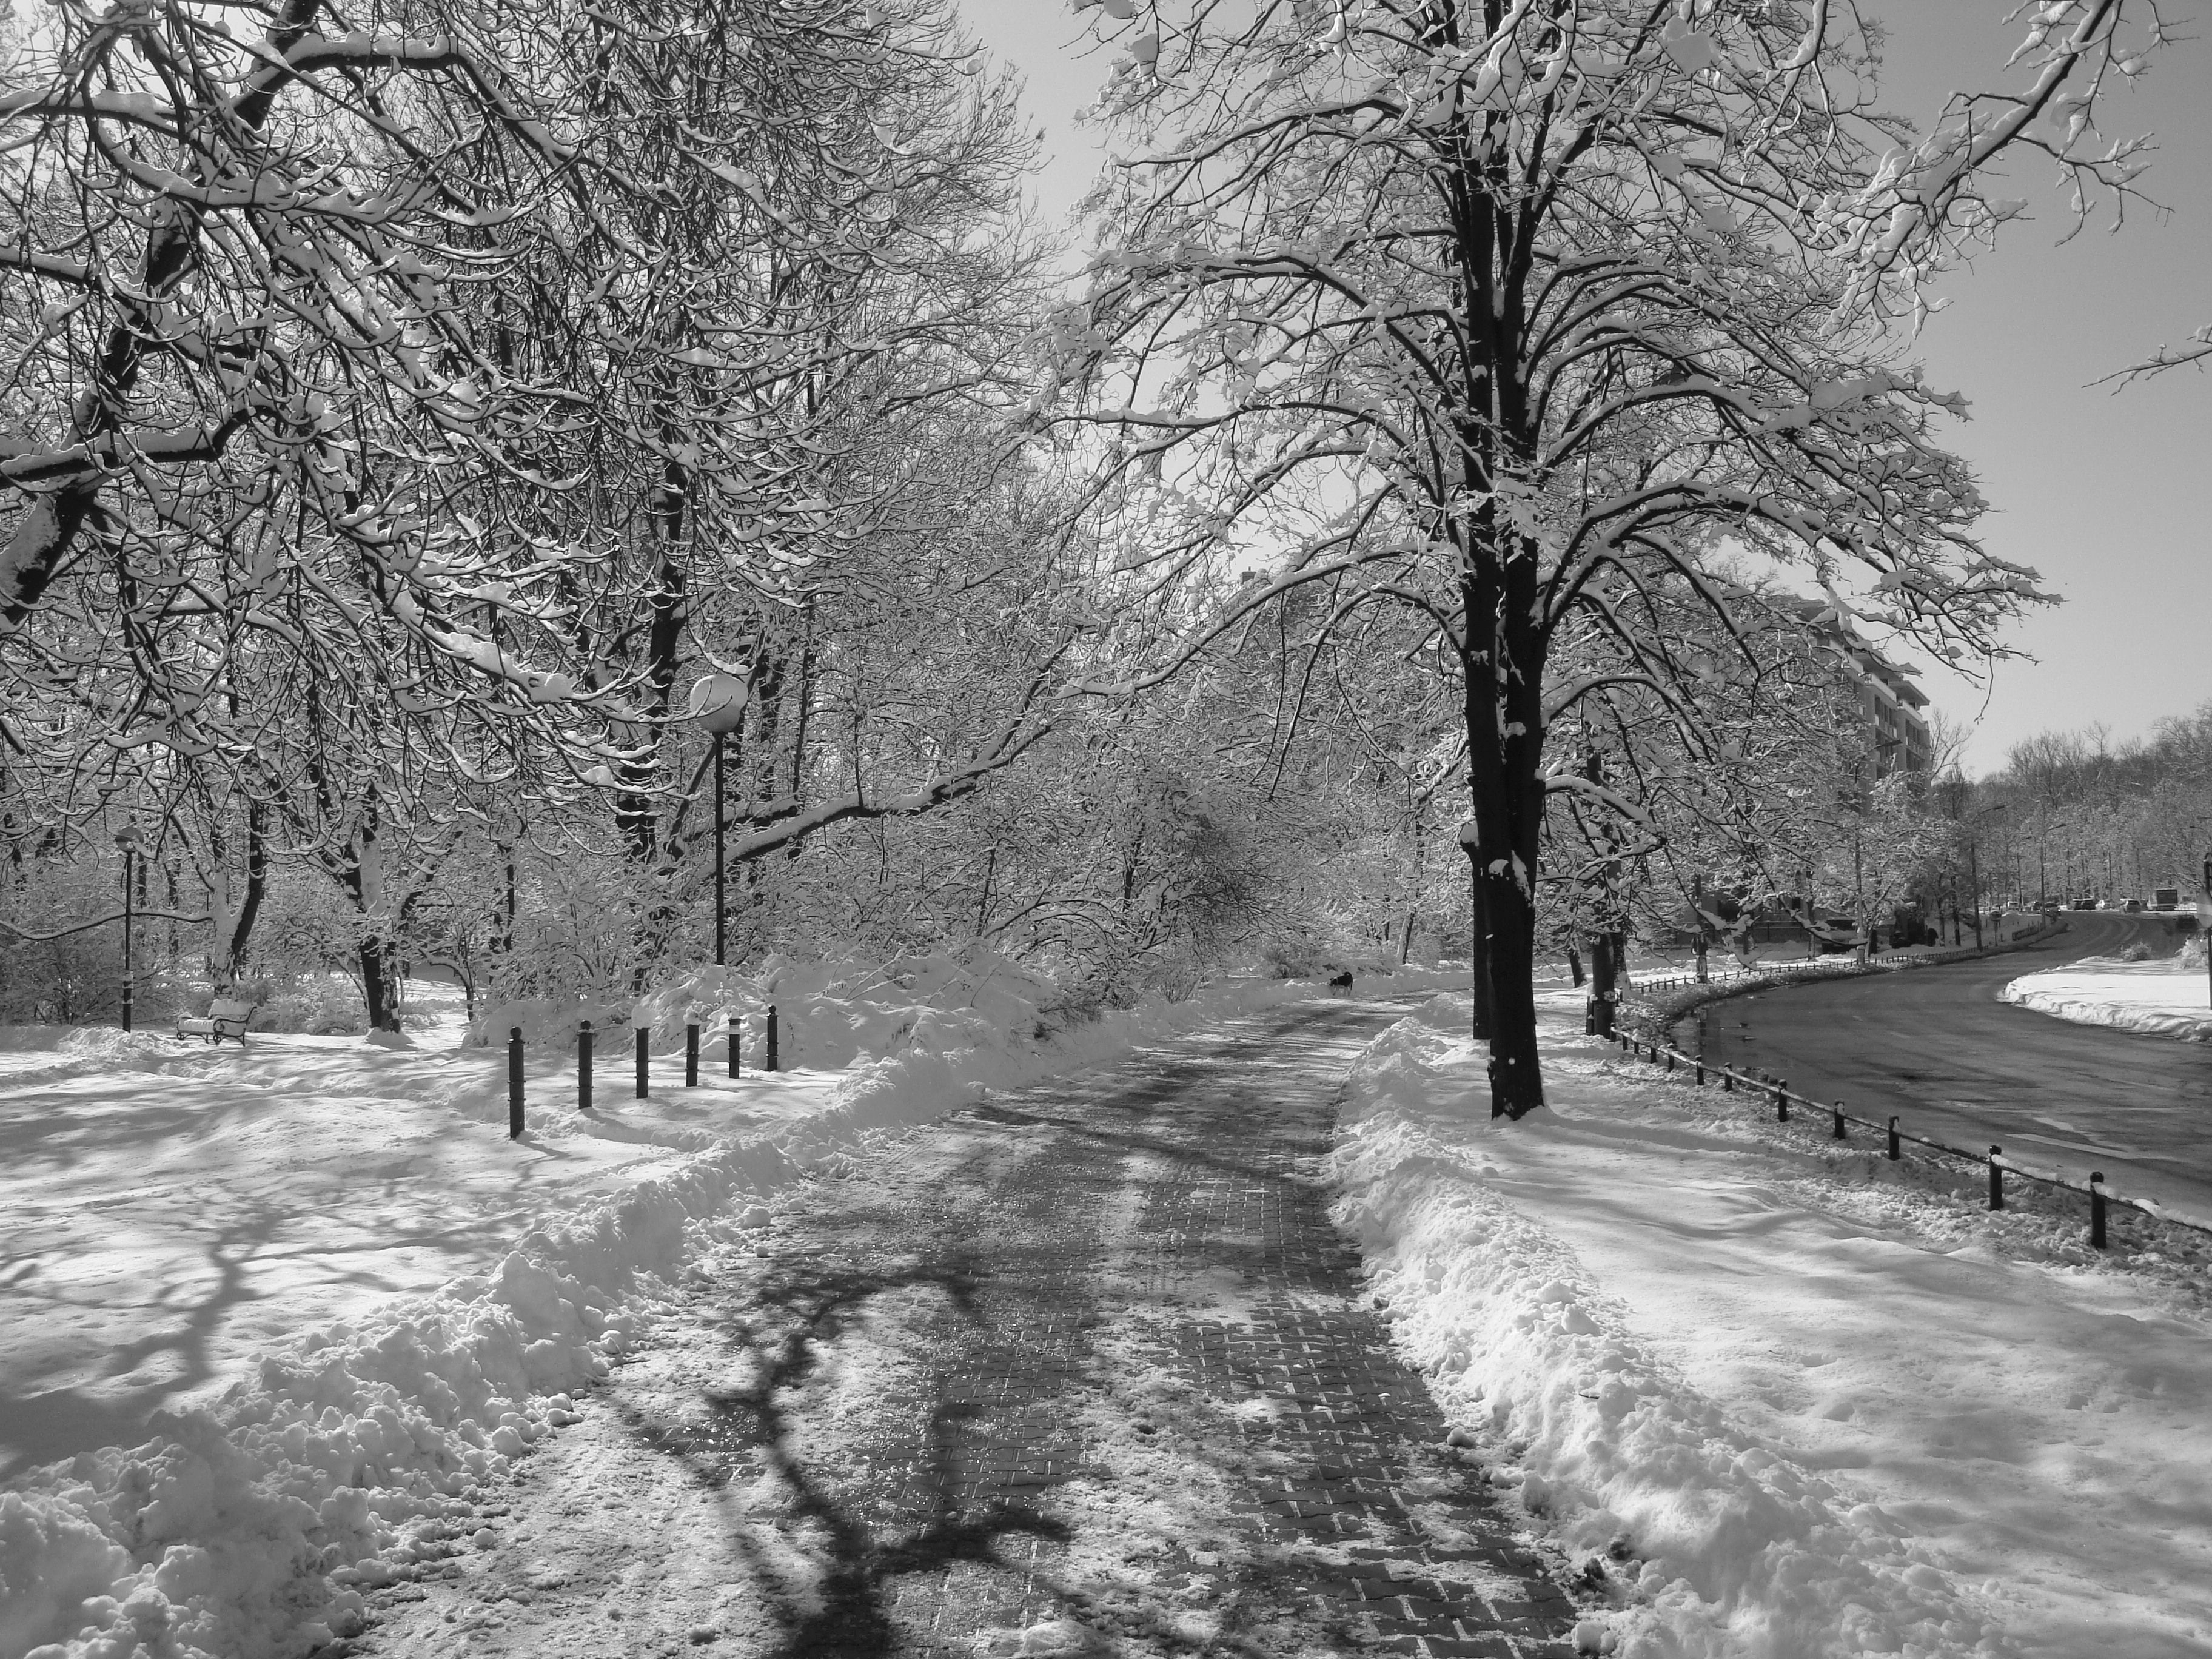
landscape, tree, forest, branch, snow, winter, black and white, plant, morning, frost, weather, monochrome, season, woodland, freezing, rural area, monochrome photography, atmospheric phenomenon, woody plant, rain and snow mixed